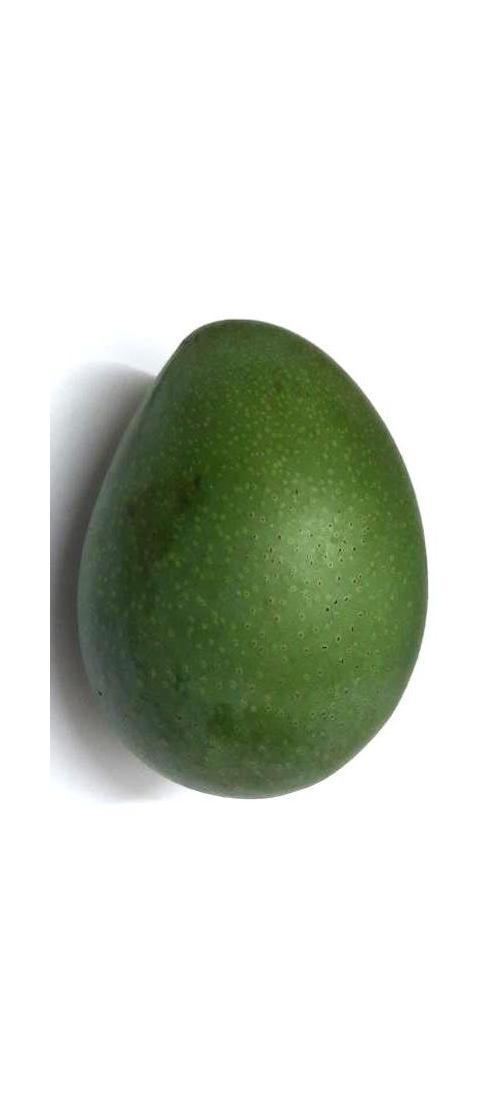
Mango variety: Ashshina Zhinuk